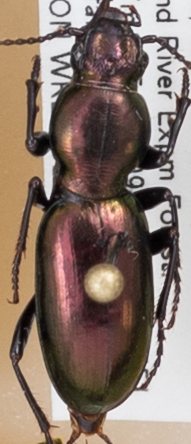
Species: Zacotus matthewsii
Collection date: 2018-07-03
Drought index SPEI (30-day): -1.45
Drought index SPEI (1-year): -0.32
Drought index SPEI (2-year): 0.71